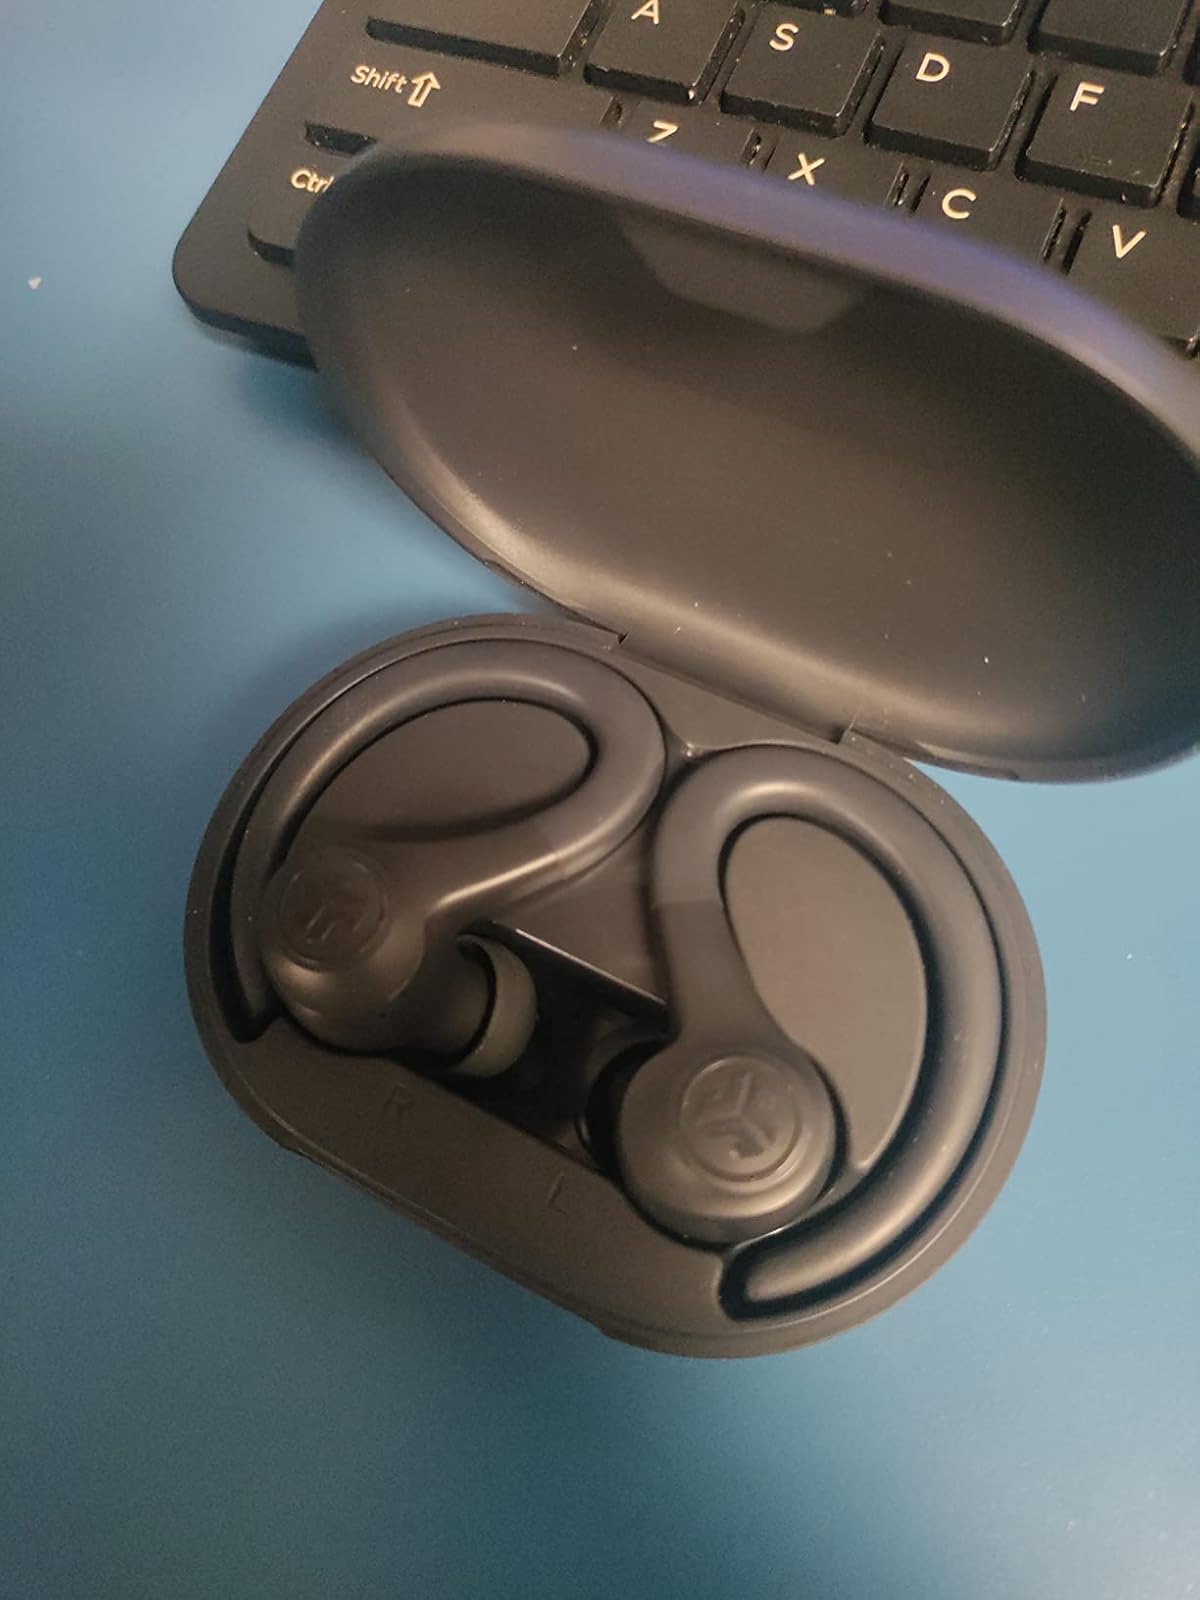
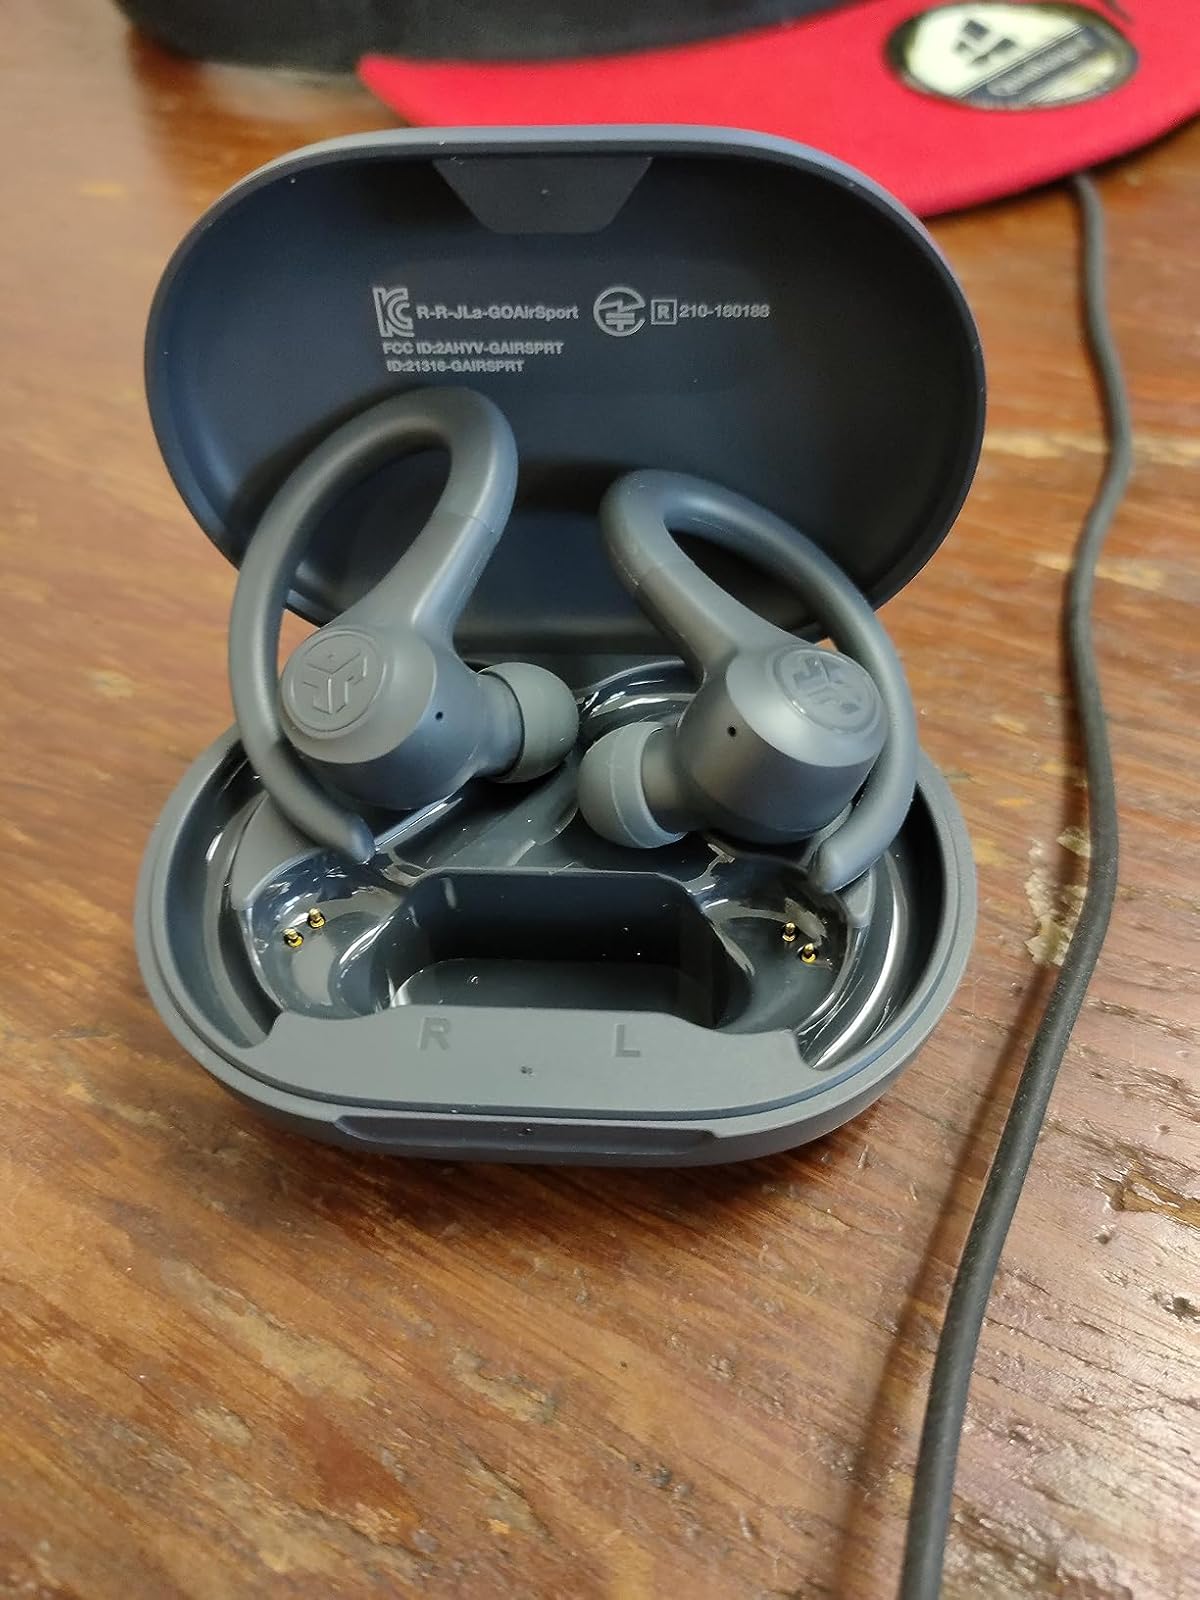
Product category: earbuds
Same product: yes